List of Richmond Spiders head football coaches

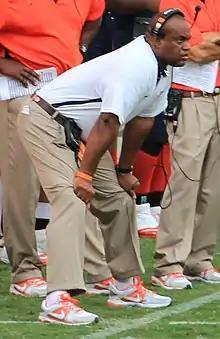
Mike London led the Spiders to their lone national championship as head coach in 2008.

The Richmond Spiders college football team represents the University of Richmond in the Coastal Athletic Association Football Conference (CAAFC), as part of the NCAA Division I Football Championship Subdivision. The program has had 36 head coaches and one interim head coach since it began play during the 1881 season. Since December 2016, Russ Huesman has served as head coach at Richmond.